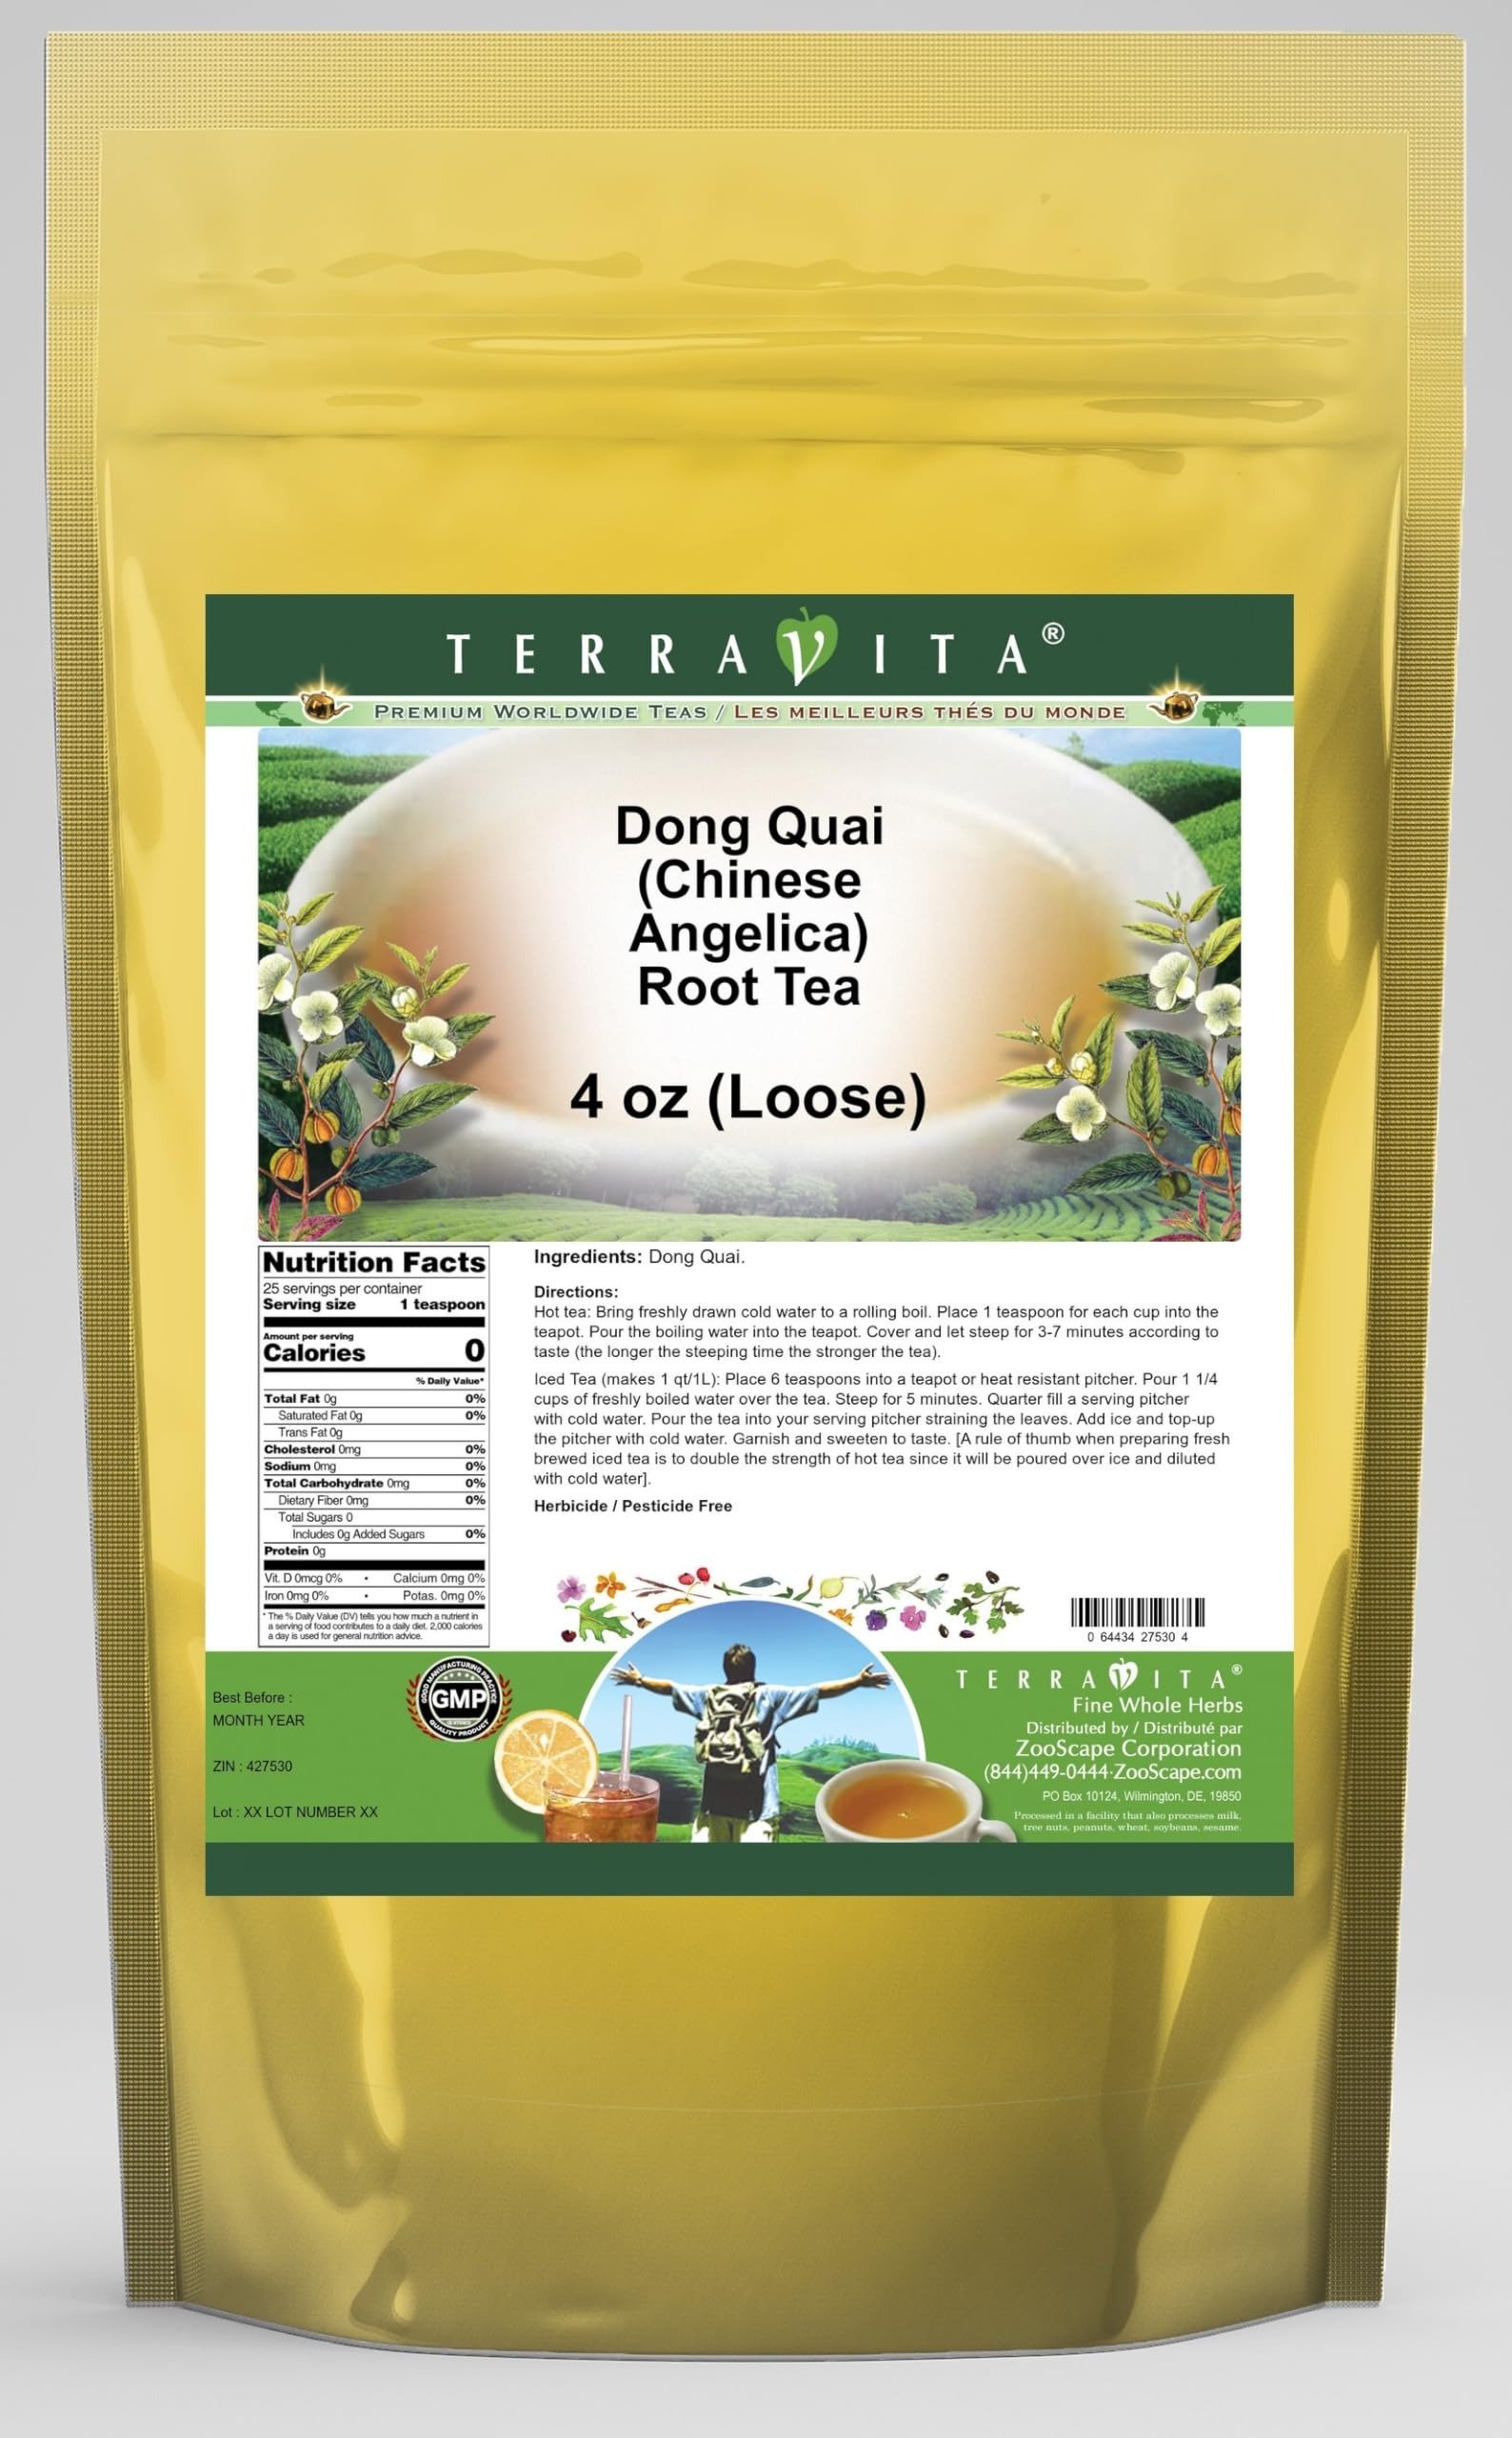
Item Name: Dong Quai (Chinese Angelica) Root Tea (Loose) (4 oz, ZIN: 427530) - 3 Pack
Bullet Point 1: Dong Quai (Chinese Angelica) Root Tea (Loose) (4 oz, ZIN: 427530)
Bullet Point 2: No fillers.
Bullet Point 3: Manufacturer: TerraVita
Bullet Point 4: Size: 4 oz
Bullet Point 5: Loose Leaf Herbal Tea - Packed in a convenient upright pouch!
Product Description: Dong Quai (Chinese Angelica) Root Tea (Loose) (4 oz, ZIN: 427530)<BR><BR>Packaged in the United States in a GMP certified facility (Good Manufacturing Practice).<BR><BR>No fillers.<BR><BR>Manufacturer: TerraVita<BR><BR>Size: 4 oz<BR><BR>Loose Leaf Herbal Tea - Packed in a convenient upright pouch!<BR><BR>Ingredients: Dong Quai
Value: 12.0
Unit: Ounce

Price: 56.69